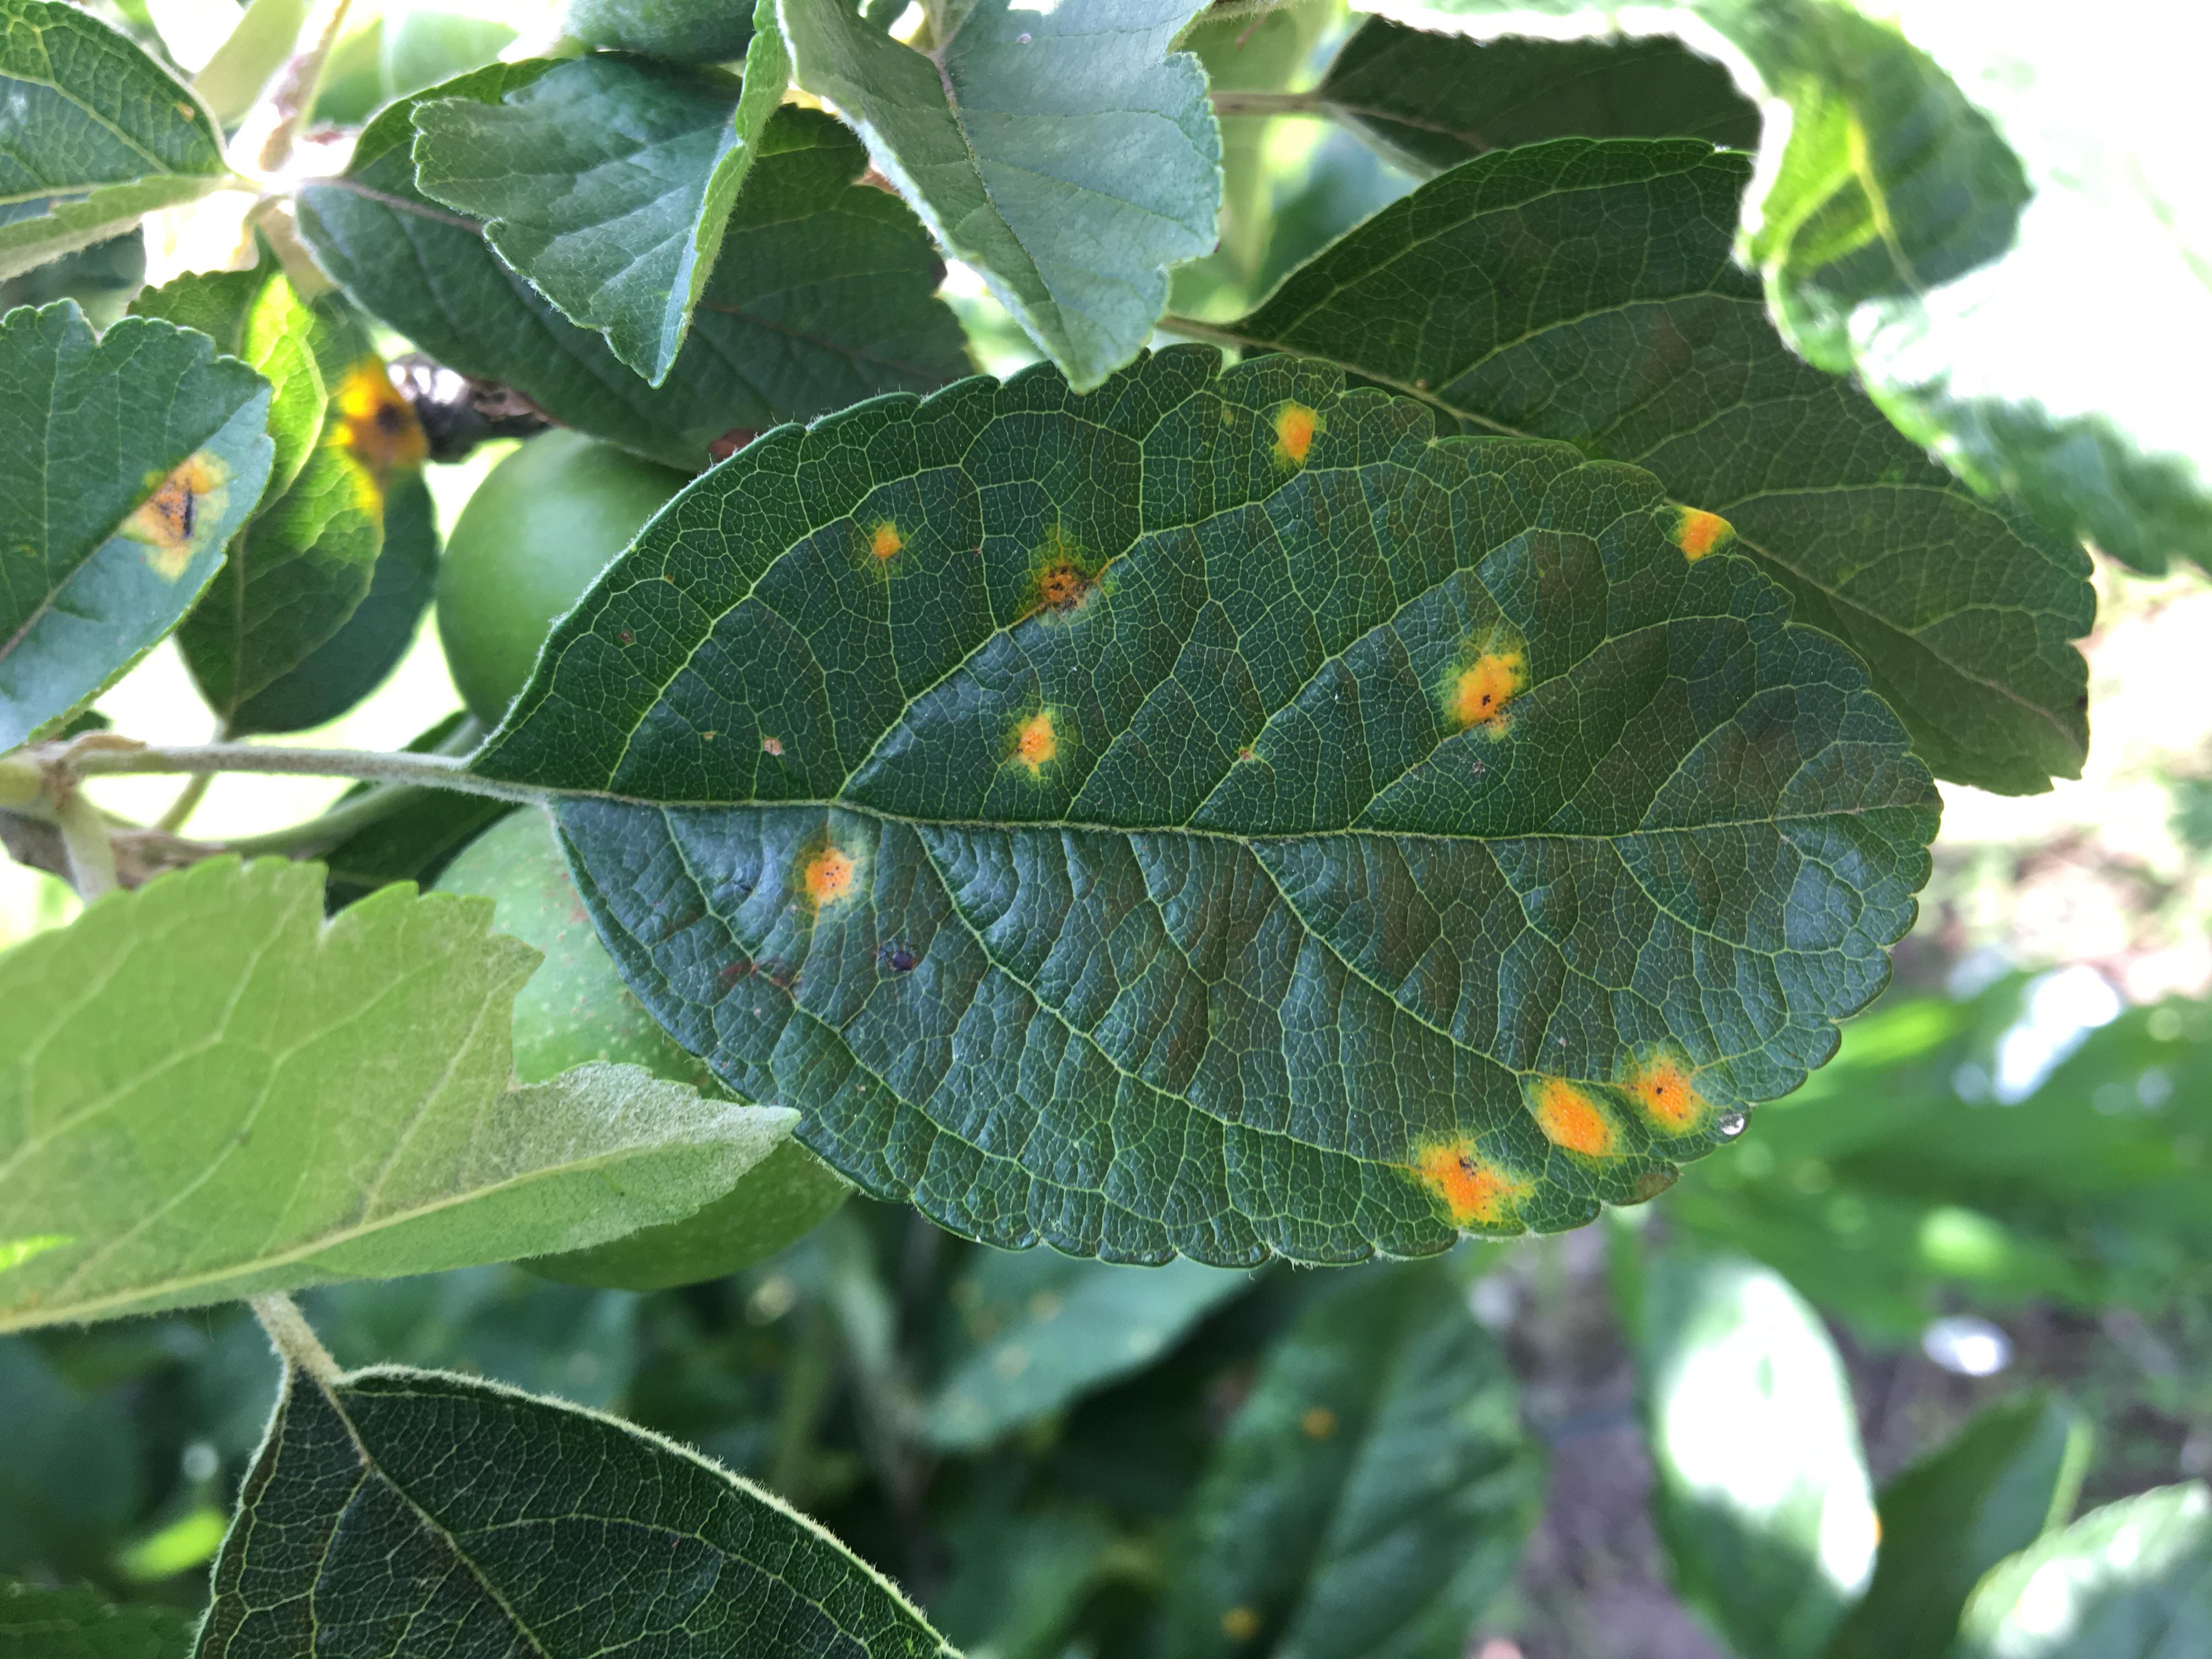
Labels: rust